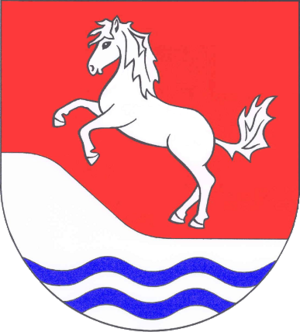
Kleve (Dithmarschen)
Coat of arms of Kleve (Dithmarschen)
Kleve er en by og kommune i det nordlige Tyskland, beliggende i Amt Kirchspielslandgemeinden Eider i den nordlige del af Kreis Dithmarschen. Kreis Dithmarschen ligger i den sydvestlige del af delstaten Slesvig-Holsten.